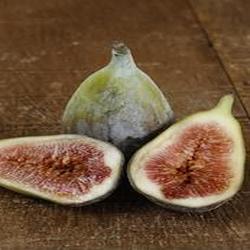
Label: Fig